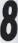
Number: 8